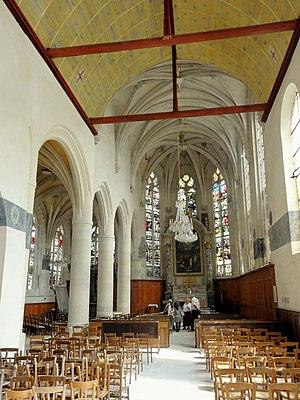
Nef, vue dans le chœur.
L'église Saint-Acceul, située à Écouen, dans le Val-d'Oise, est la seule église en France placée sous le vocable de ce saint, mais elle possède une relique d'Andéol du Vivarais qui semble être le patron véritable de l'église. Le chœur et son collatéral ont été édifiés entre 1536 et 1554 pour le compte du connétable Anne de Montmorency, et constituent un ensemble élancé et élégant de style gothique flamboyant. Or, la principale richesse de l'église sont ses vitraux Renaissance du milieu du XVIᵉ siècle, qui ornent toutes les fenêtres du chœur et du collatéral. Aucune autre église du département n'a conservé tous ses vitraux d'origine. D'autre part, le clocher Renaissance est demeuré inachevé, et la basse nef construite à l'économique au début du XVIIIᵉ siècle s'accorde mal avec le chœur. L'église et ses vitraux font l'objet d'un classement précoce aux monuments historiques par liste de 1840, au moment même de l'instauration de ce type de protection. Dans ce contexte, la façade principale jusque-là provisoire est construite en 1854 selon un projet du siècle précédent resté sans suite.